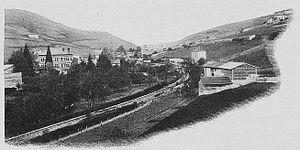
Dictionnaire illustré des communes du département du Rhône. Tome 1 / par MM. E. de Rolland et D. Clouzet.
Beaujeu est une commune française située dans le département du Rhône, en région Auvergne-Rhône-Alpes.